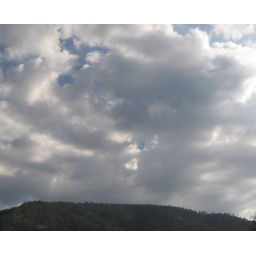
Upside-down heart-shaped window to the blue sky above